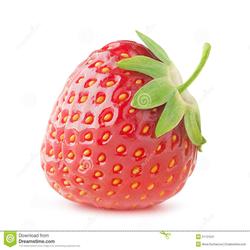
Label: Strawberry